Bill Hassamaer

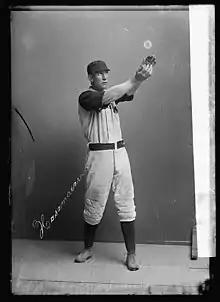
Bill Hassamaer in 1894

William Louis Hassamaer (July 26, 1864 – May 25, 1910), was a former professional baseball player who played outfielder in the Major Leagues from 1894 to 1896. He played for the Louisville Colonels and Washington Senators.